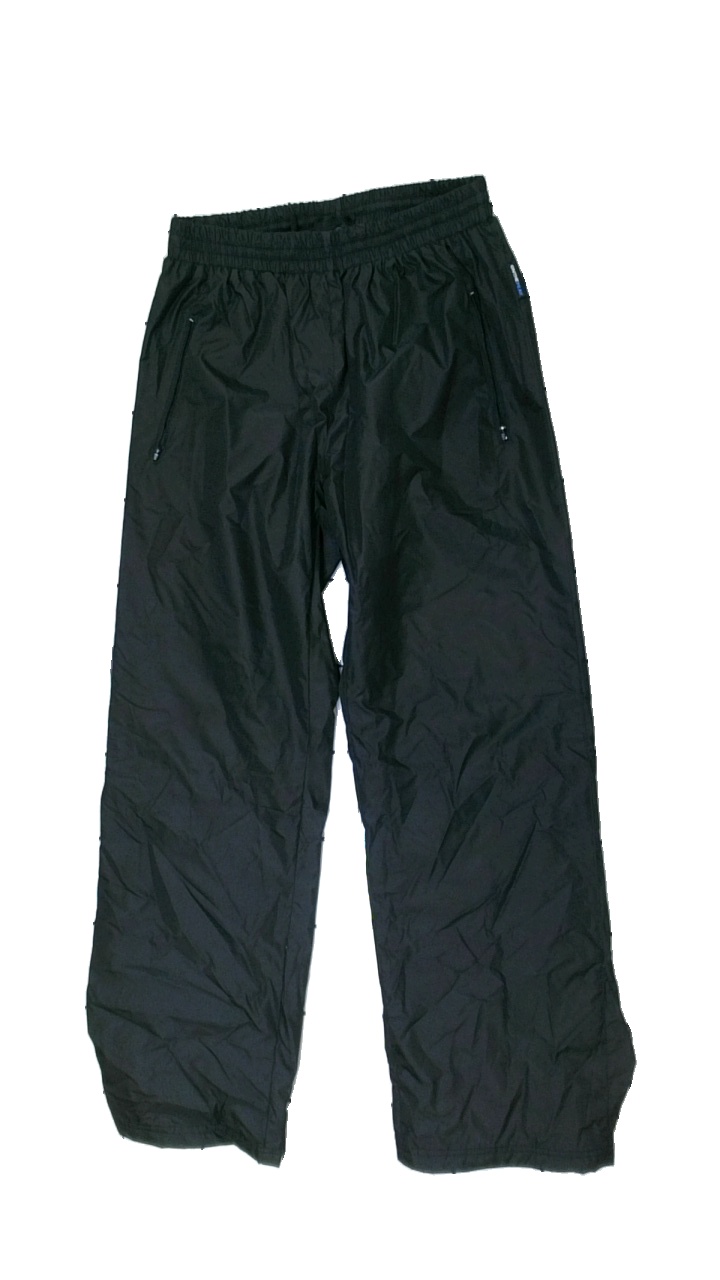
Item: Outerwear (Unisex)
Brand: On The Peak
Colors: Black
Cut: Regular
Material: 100% polyester
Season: All
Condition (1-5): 4
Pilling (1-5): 5
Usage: Reuse
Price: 50-100